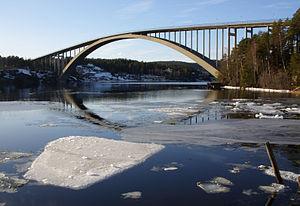
Le pont de Sandö, en Suède. Photo prise en février quand la rivière charrie des glaces.
Cette liste de ponts de Suède a pour vocation de présenter une liste de ponts remarquables de Suède, tant par leurs caractéristiques dimensionnelles, que par leur intérêt architectural ou historique.